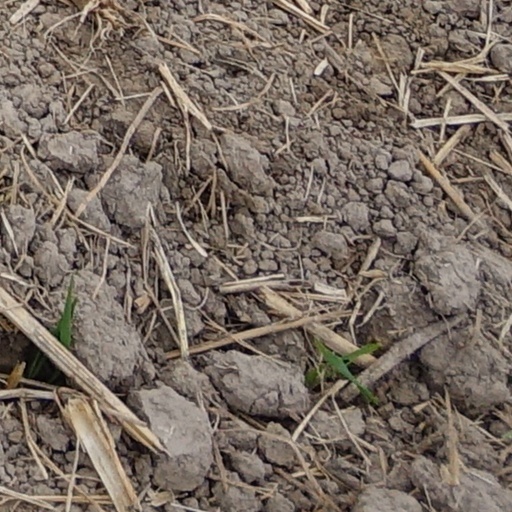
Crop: wheat